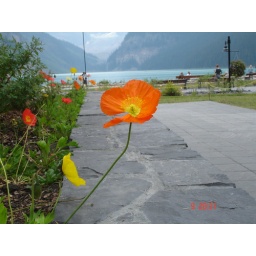
flower in the lake of louise